Hub gear

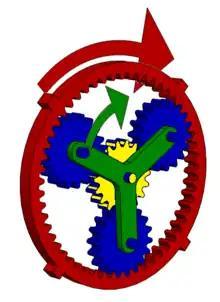
Epicyclic gears as implemented in common bicycle 3-speed gear hubs: the sun gear (yellow) is fixed, the sprocket drives either the ring gear (red) or the planet cage (green), and the hub is driven by either the ring gear (red) or the planet cage (green), depending on the gear selected.

The simplest 3-speed hubs use a single planetary epicyclic gearset. The sun gear (in yellow) is mounted solidly to the axle and is thus fixed relative to the bicycle frame.